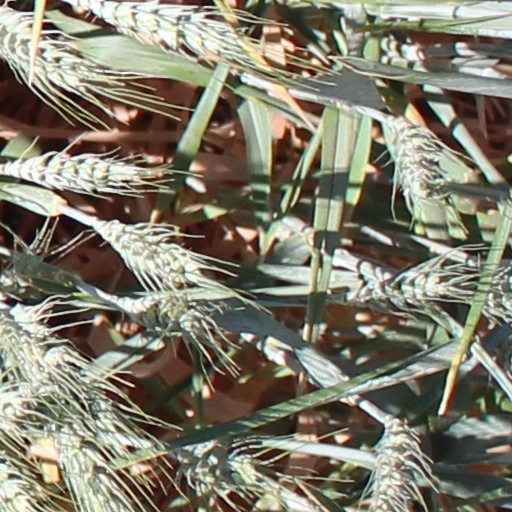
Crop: wheat